Edgar Schmued

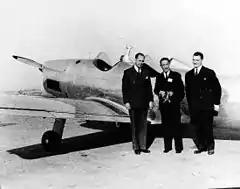
The NA-35 (later Vega 35) is shown at NAA's facility, with Edgar Schmued standing at the right.

During his long tenure at NAA, Schmued contributed greatly to the design of many airplanes. By far his most famous design was the highly successful P-51 Mustang of World War II. The legend began with a British procurement commission asking NAA to build Curtiss P-40 Kittyhawks under license for the Royal Air Force. Kindelberger asked Schmued "Ed, do we want to build P-40s here?" Schmued had been long awaiting a question like this. His answer began the design process, "Well, Dutch, don't let us build an obsolete airplane, let's build a new one. We can design and build a better one." His adaptation of the then new laminar flow wing and other innovations made the P-51 performance outstanding in all respects and its flying qualities superb. This aircraft was still winning races and setting speed records for piston engine-powered airplanes decades after its production had ended. Although he was renowned as a workaholic at North American, Schmued undertook the design of the Morrow 1-L "Victory Trainer" in 1941 on an independent contract; it was dubbed the "Mini-Mustang" because of its close resemblance to the P-51.